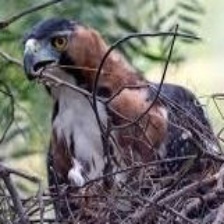
Species: ORNATE HAWK EAGLE
Scientific name: SPIZAETUS ORNATUS